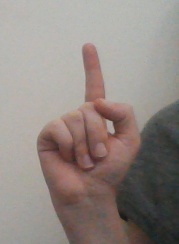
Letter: bb